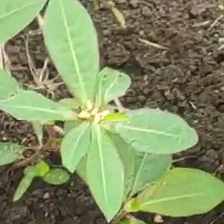
Weed species: Moti_dudhi(Euphorbia_geneculata_L)